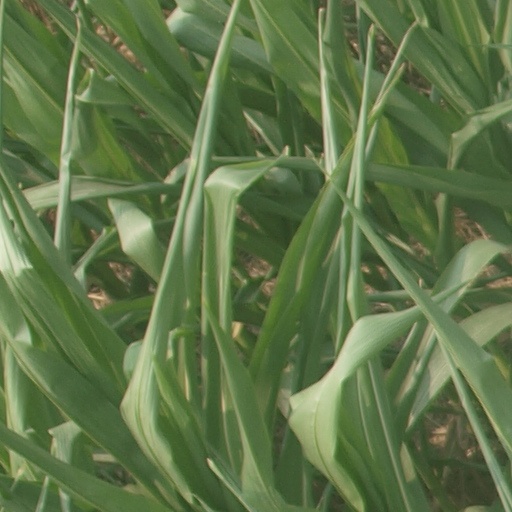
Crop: maize; corn